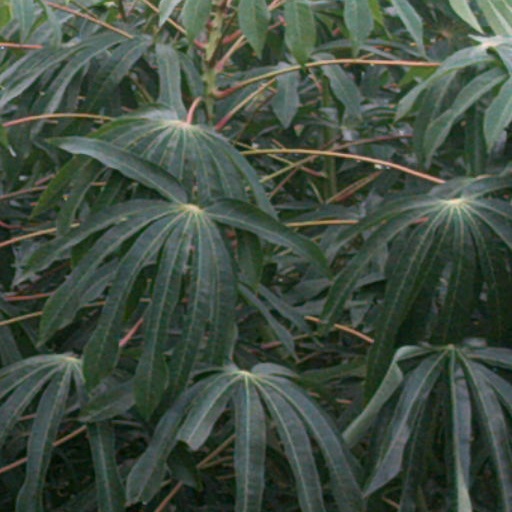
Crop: cassava